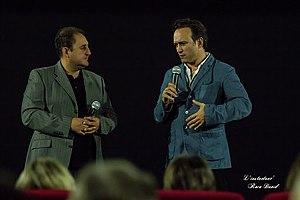
Conférence de Vincent Perez
Le Festival international du film de fiction historique est un festival de cinéma et de télévision créé en 2015 à Narbonne et se développant depuis 2016 à Plaisance du Touch, en Haute-Garonne et dans l'Aude, récompensant les films de fiction historique. Il se déroule chaque année fin septembre. Sa cinquième édition aura lieu du 23 au 28 septembre 2019, à Plaisance-du-Touch et Toulouse, en Haute-Garonne.